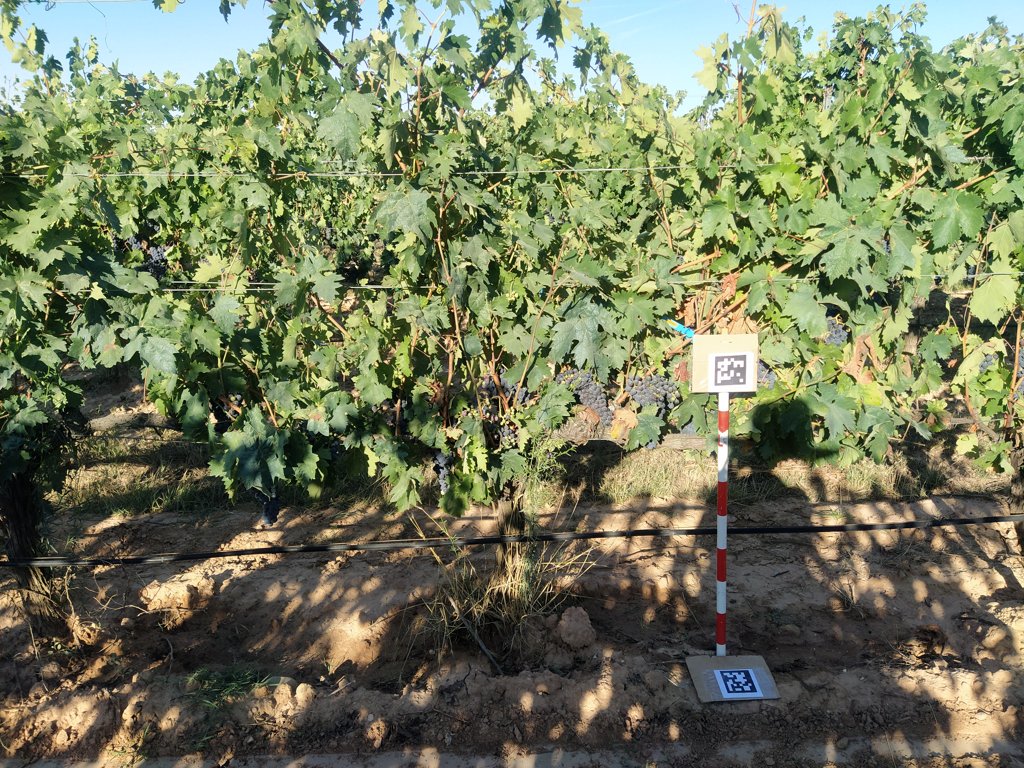
Berries visible: 224
Grape clusters: 7